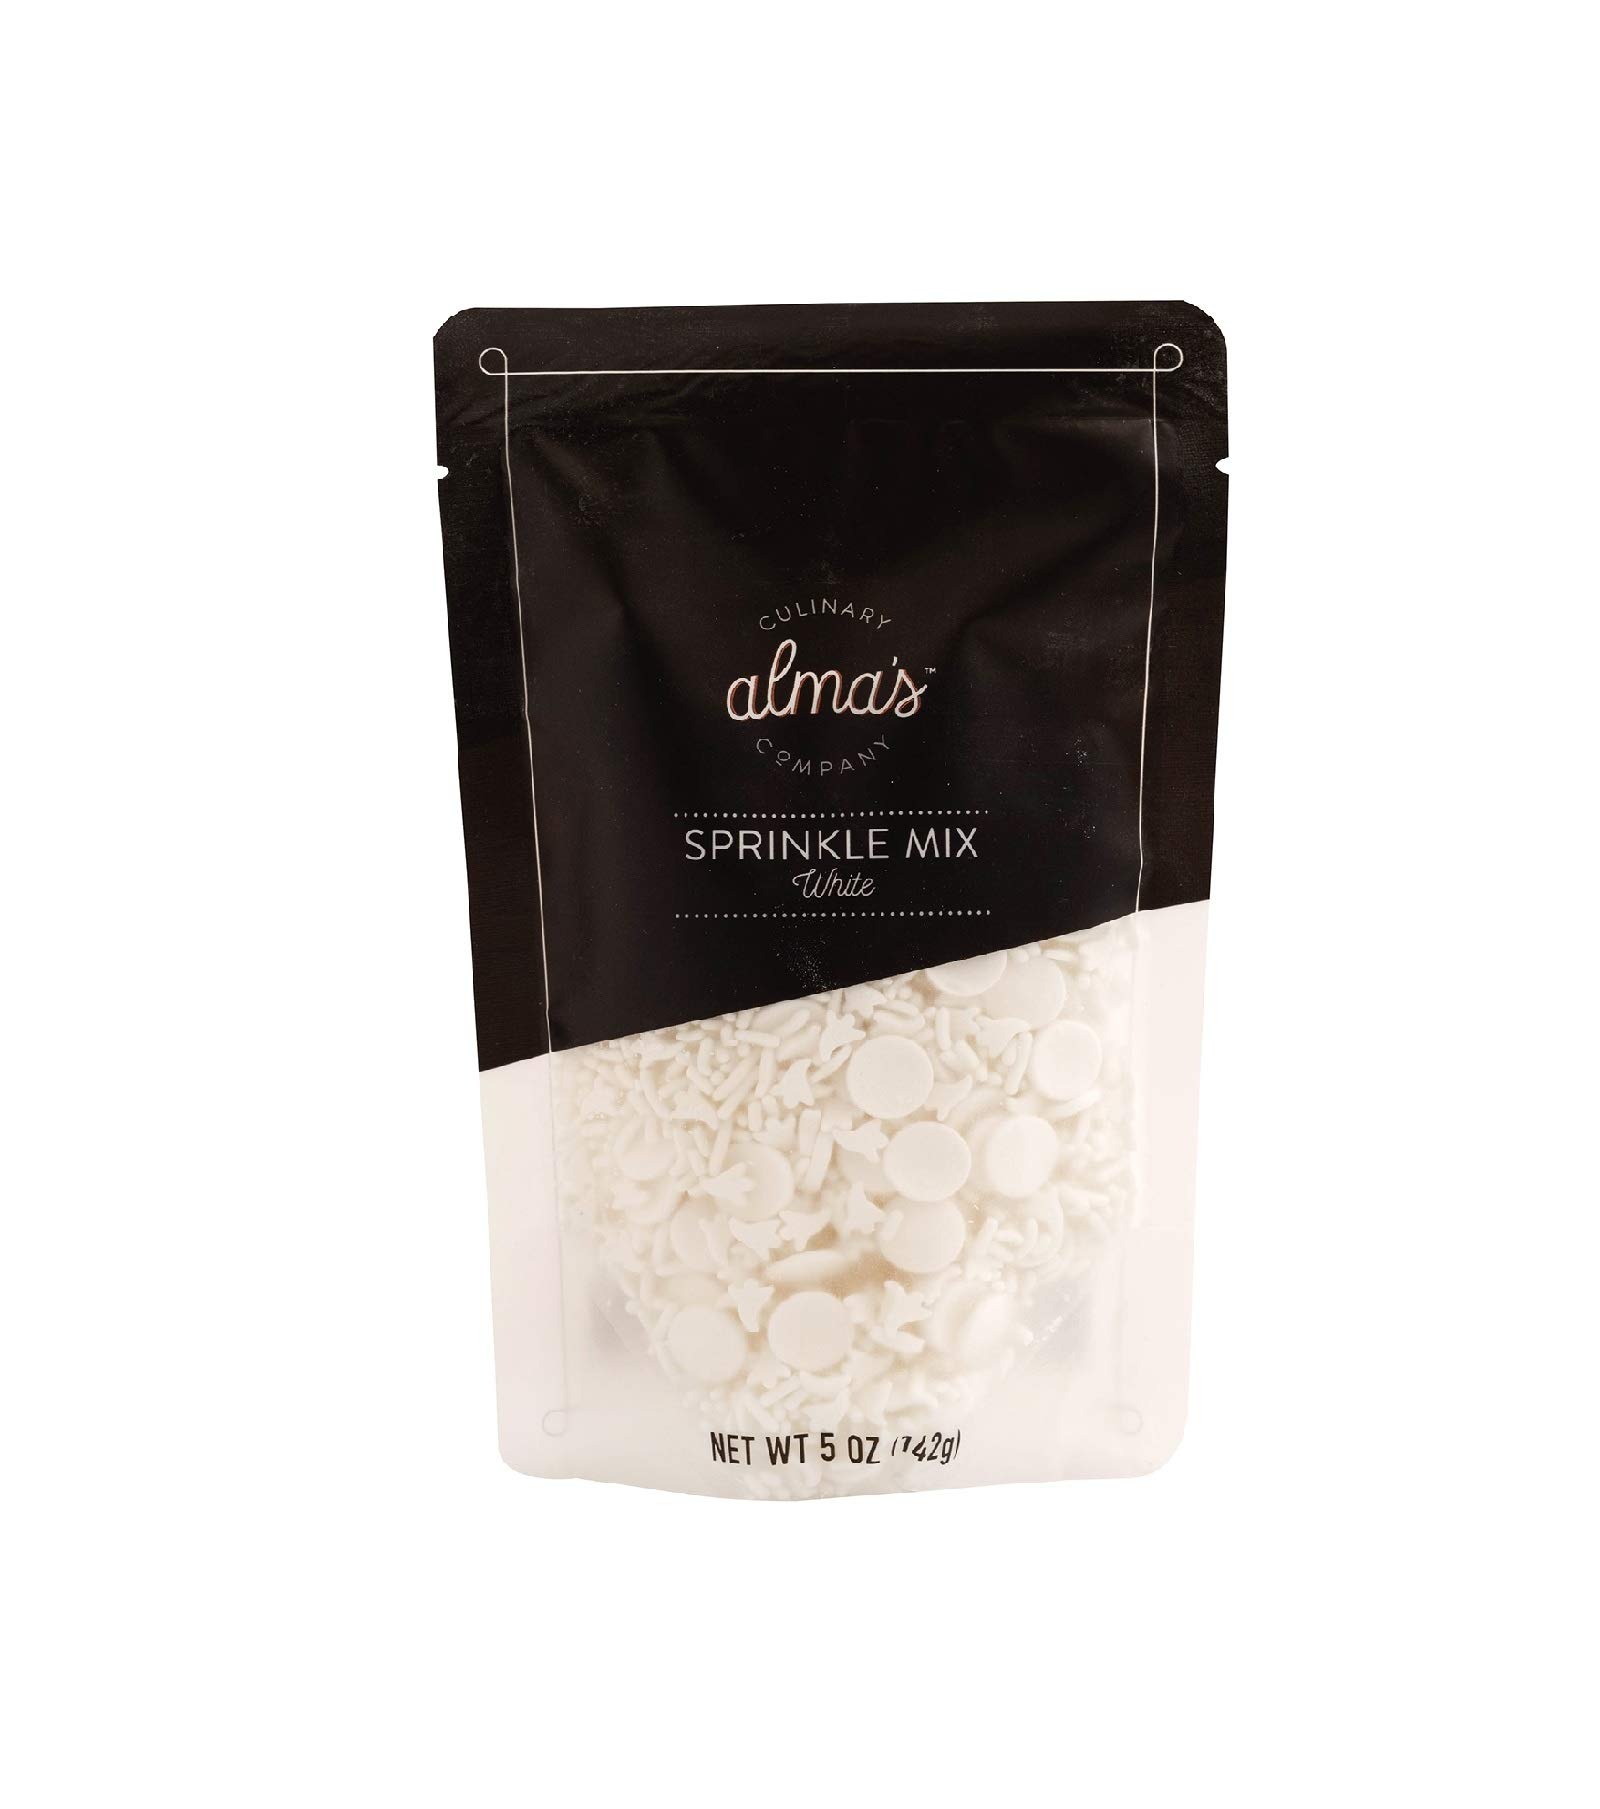
Item Name: Alma's Culinary Company Sprinkle Mix - White (5 OZ.)
Value: 1.0
Unit: Count

Price: 1.47